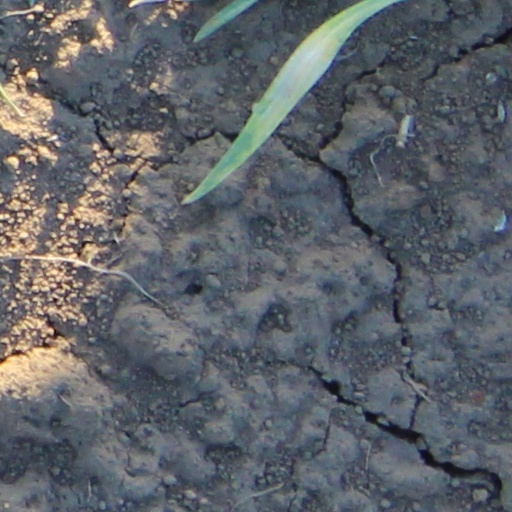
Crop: wheat